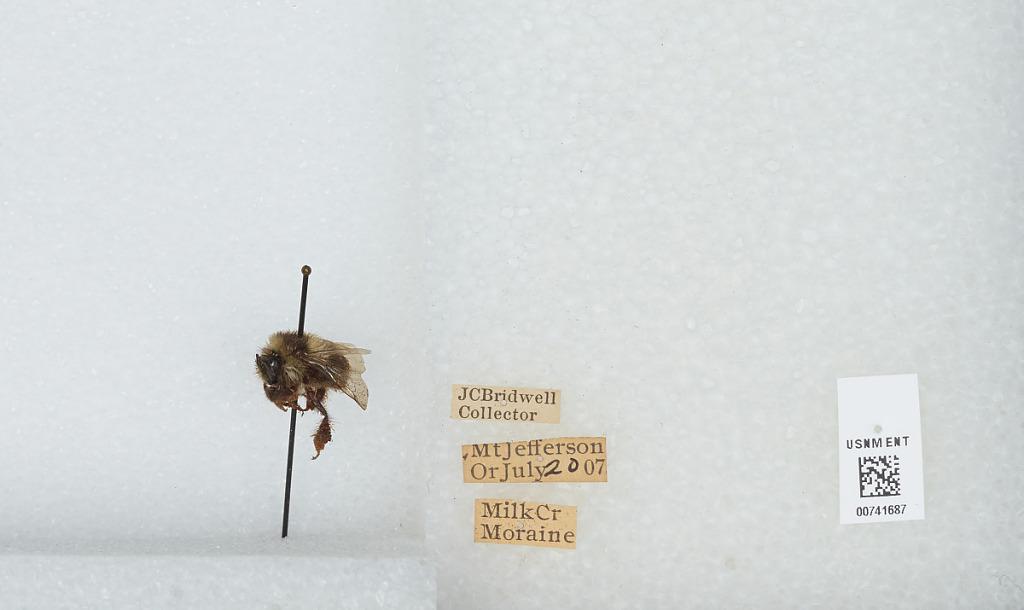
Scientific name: Bombus (Pyrobombus) bifarius Cresson
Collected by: J. Bridwell
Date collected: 1907-7-20
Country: United States
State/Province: Oregon
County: Linn
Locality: Milk Creek Glacier at Mount Jefferson
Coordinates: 44.6742, -121.802